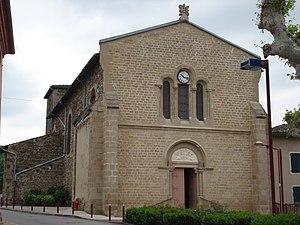
Beausemblant est une commune française située dans le département de la Drôme en région Auvergne-Rhône-Alpes.